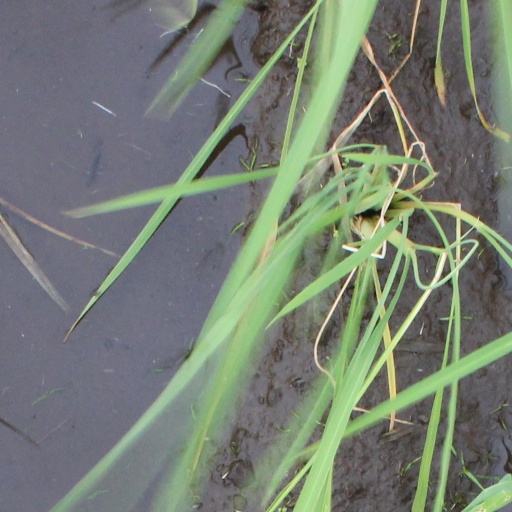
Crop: rice